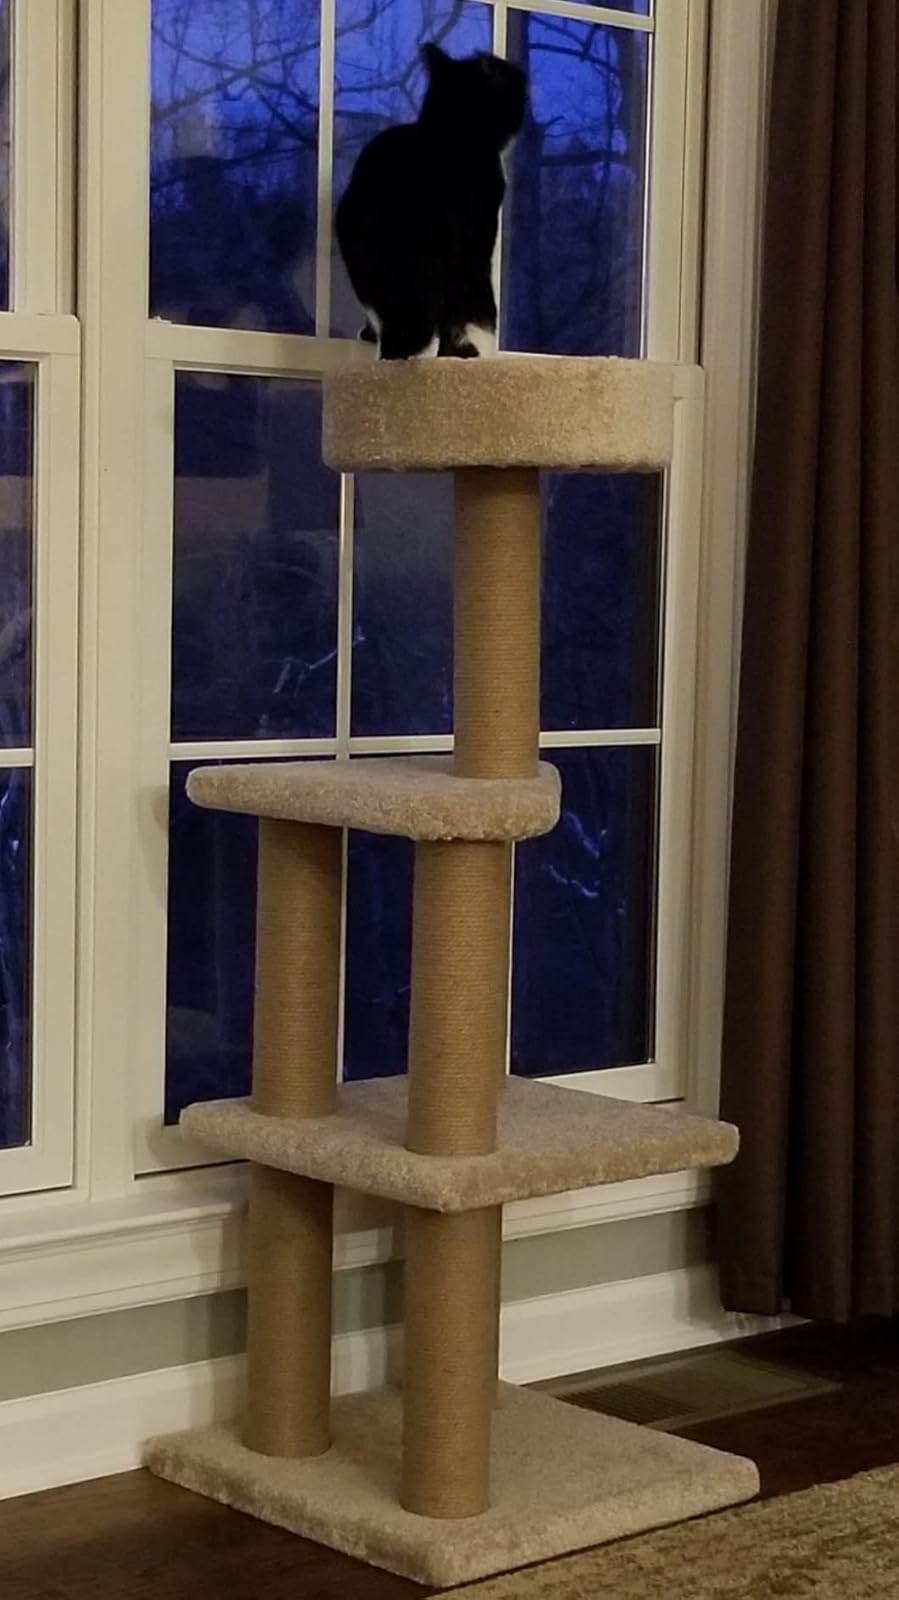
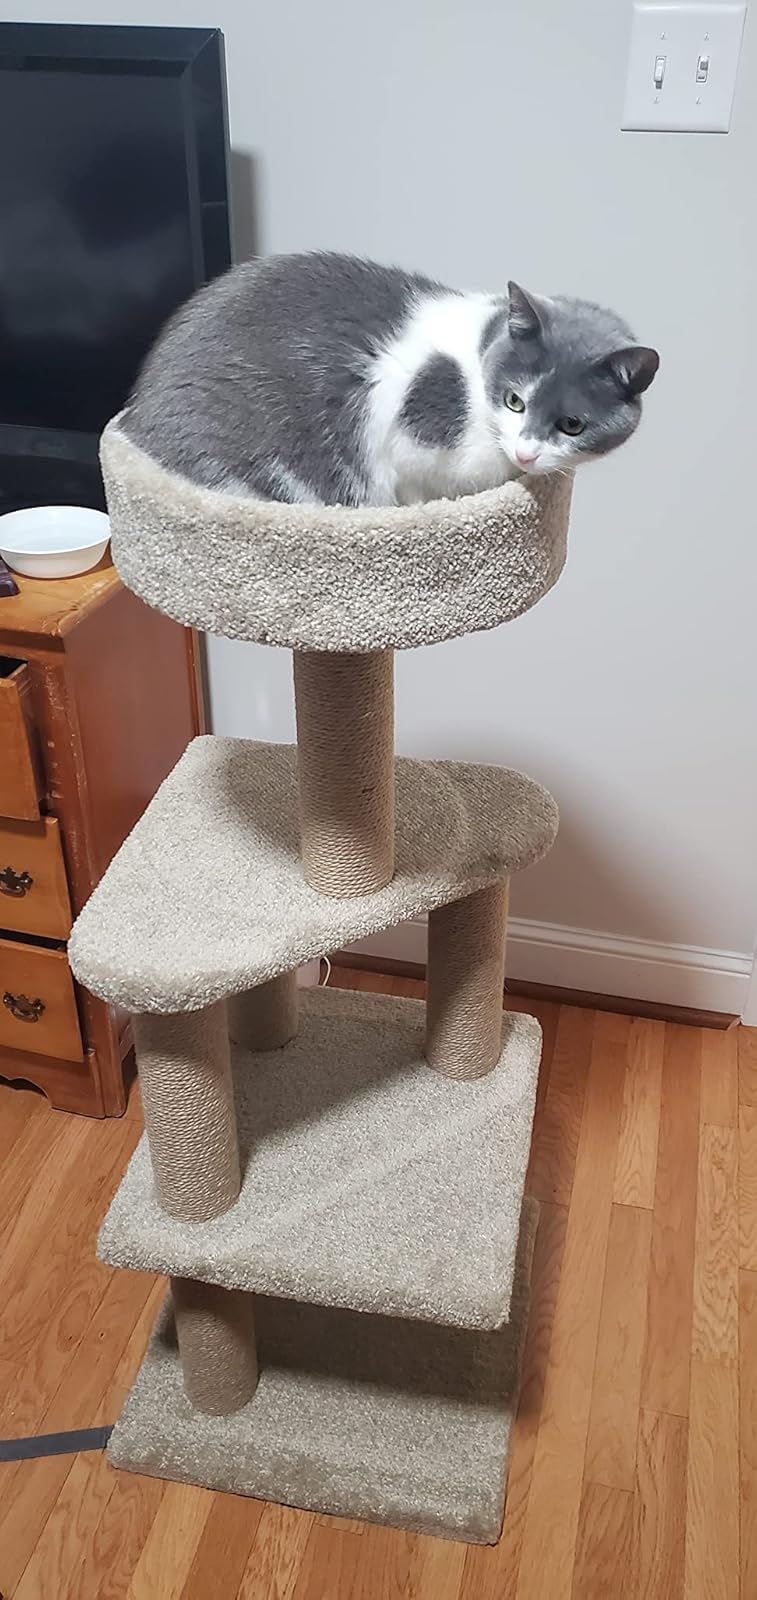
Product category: items_cat tree
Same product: yes